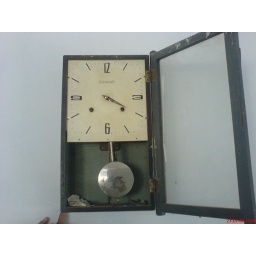
wall clock in one of the S/s